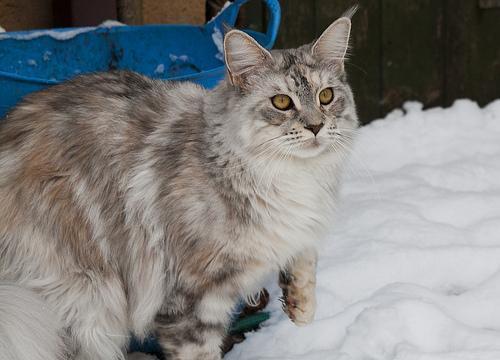
Maine Coon